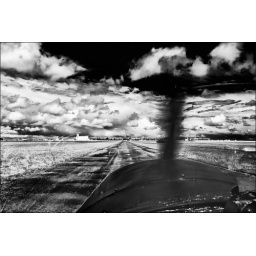
1 km of road leads nowhere, except in a plane ...